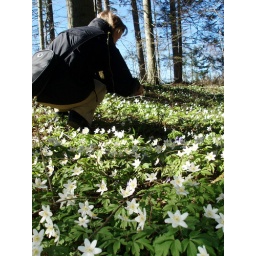
On this day It was a total white ocean of windflowers in the woods under the crown of Omberg...